The Alibi (1937 film)

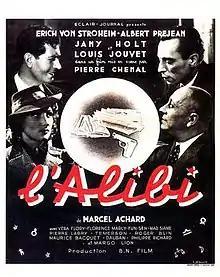

The Alibi (French: L'Alibi) is a 1937 French mystery film directed by Pierre Chenal and starring Erich von Stroheim, Albert Préjean and Jany Holt. It has been described as a precursor to film noir.